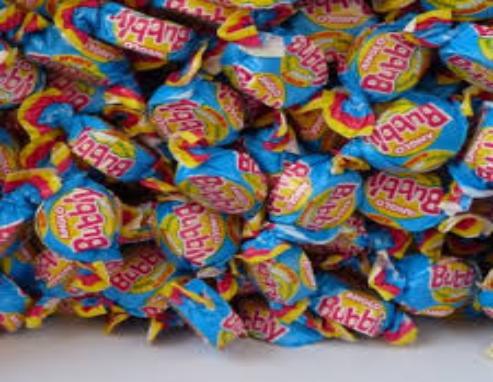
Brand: Anglo Bubbly
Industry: Food